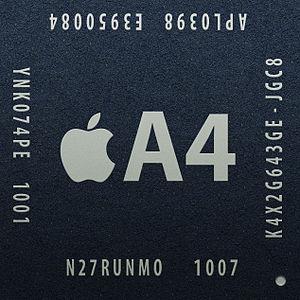
L'iPhone 4 est un smartphone, modèle de la 4ᵉ génération d'iPhone de la marque Apple. Il suit l'iPhone 3GS et précède l'iPhone 4S. À la suite d'un certain nombre de fuites, l'appareil est dévoilé pour la première fois le 7 juin 2010 lors de la conférence d'Apple à San Francisco avant sa mise en vente le 24 juin 2010 aux États-Unis, au Royaume-Uni, en France, en Allemagne et au Japon puis plus tard dans le reste du monde.
L'Apple A4 est un System-on-a-chip package on package conçu par Apple et produit par Samsung. Il combine un processeur ARM Cortex-A8 avec un processeur graphique PowerVR. La puce est lancée sur le marché lors de la sortie de la tablette électronique iPad, par la suite Apple l'intègre à l'iPhone 4, à la quatrième génération d'iPod touch et la seconde génération d'Apple TV. En 2011, il est remplacé dans la seconde génération d'iPad par l'Apple A5.